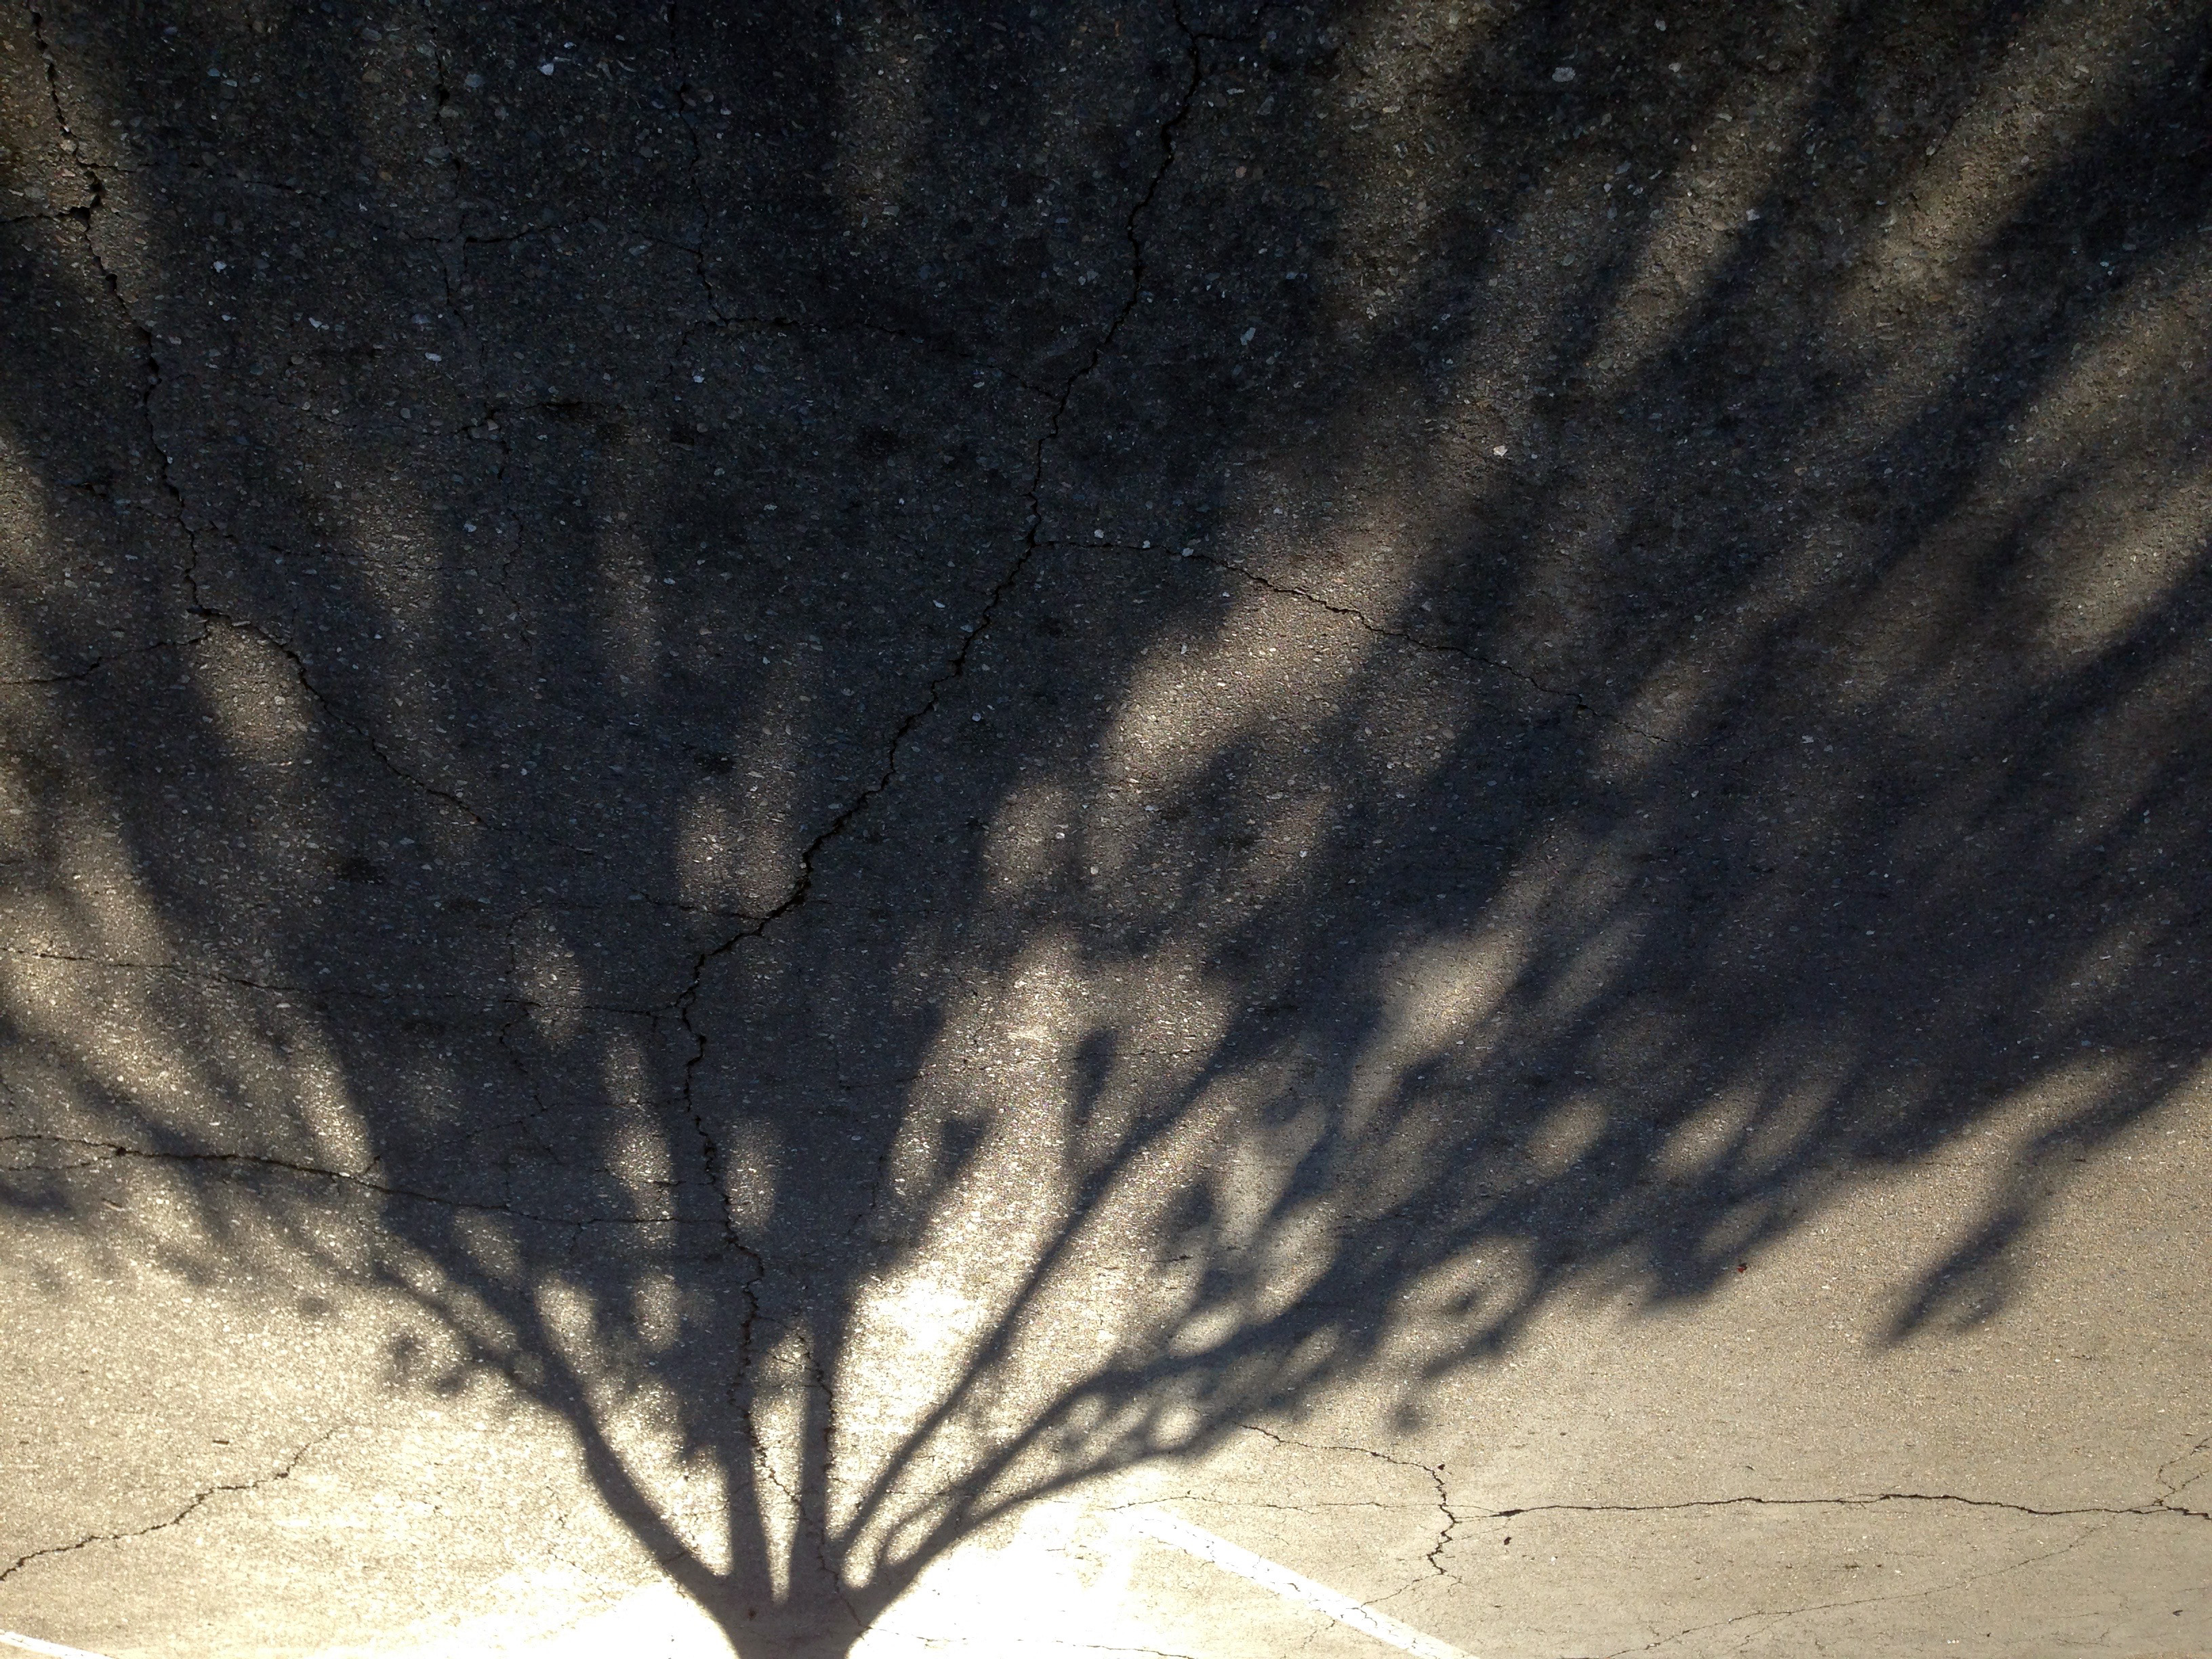
light, cloud, sky, sunlight, texture, atmosphere, line, reflection, shadow, darkness, 2015, shape, 365, 3652015imstillstanding, astronomical object